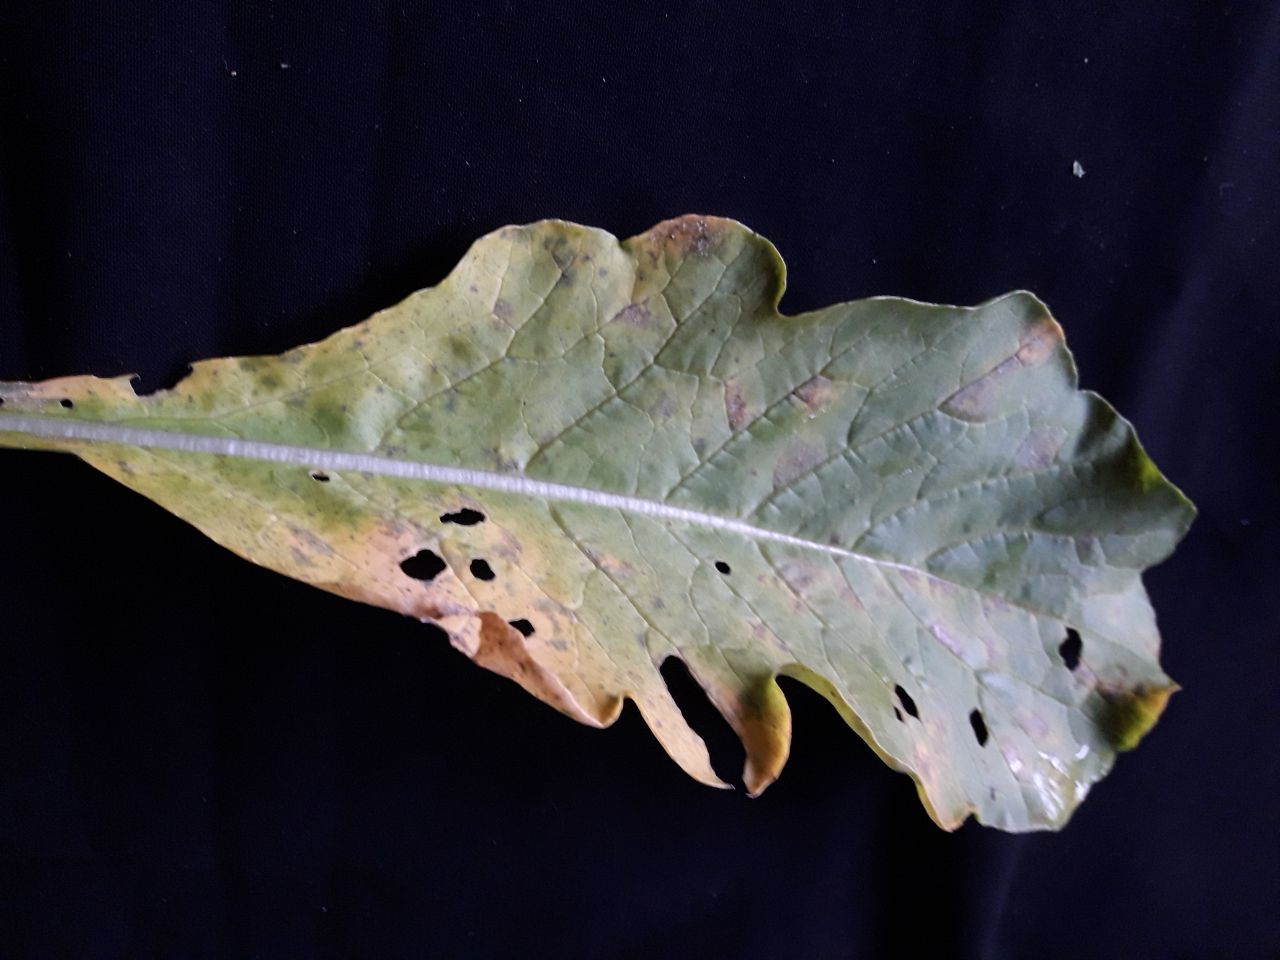
Label: flea beetle